Union Block and Montandon Buildings

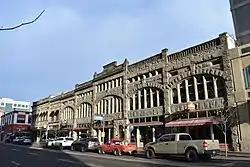
Union Block (right) and Montandon Buildings (left) in 2019

The Union Block and Montandon Buildings in Boise, Idaho, are 2-story commercial buildings with rustic sandstone facades. The Romanesque Revival Union Block was designed by John E. Tourtellotte and constructed in 1901, and the Renaissance Revival Montandon Building was designed by J.W. Smith and constructed in 1908. Also known as the Fidelity-Union Block, the buildings were added to the National Register of Historic Places (NRHP) in 1979.